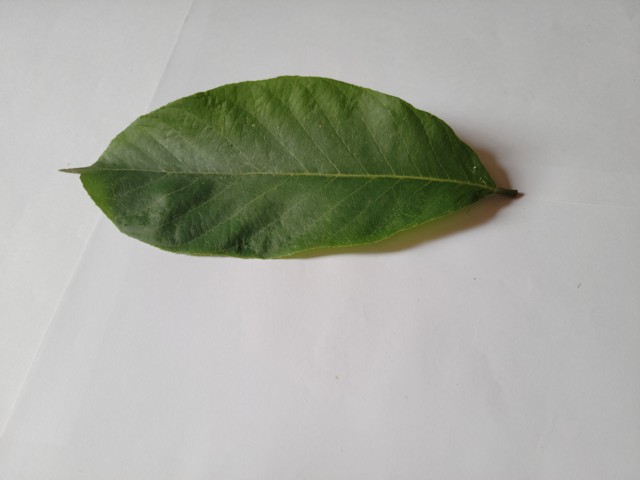
Plant: chapalish